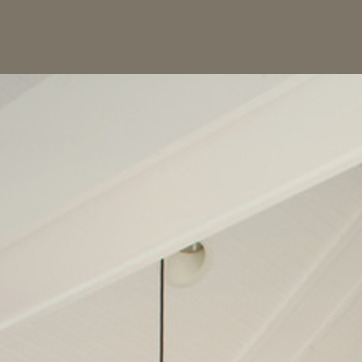
Material: painted